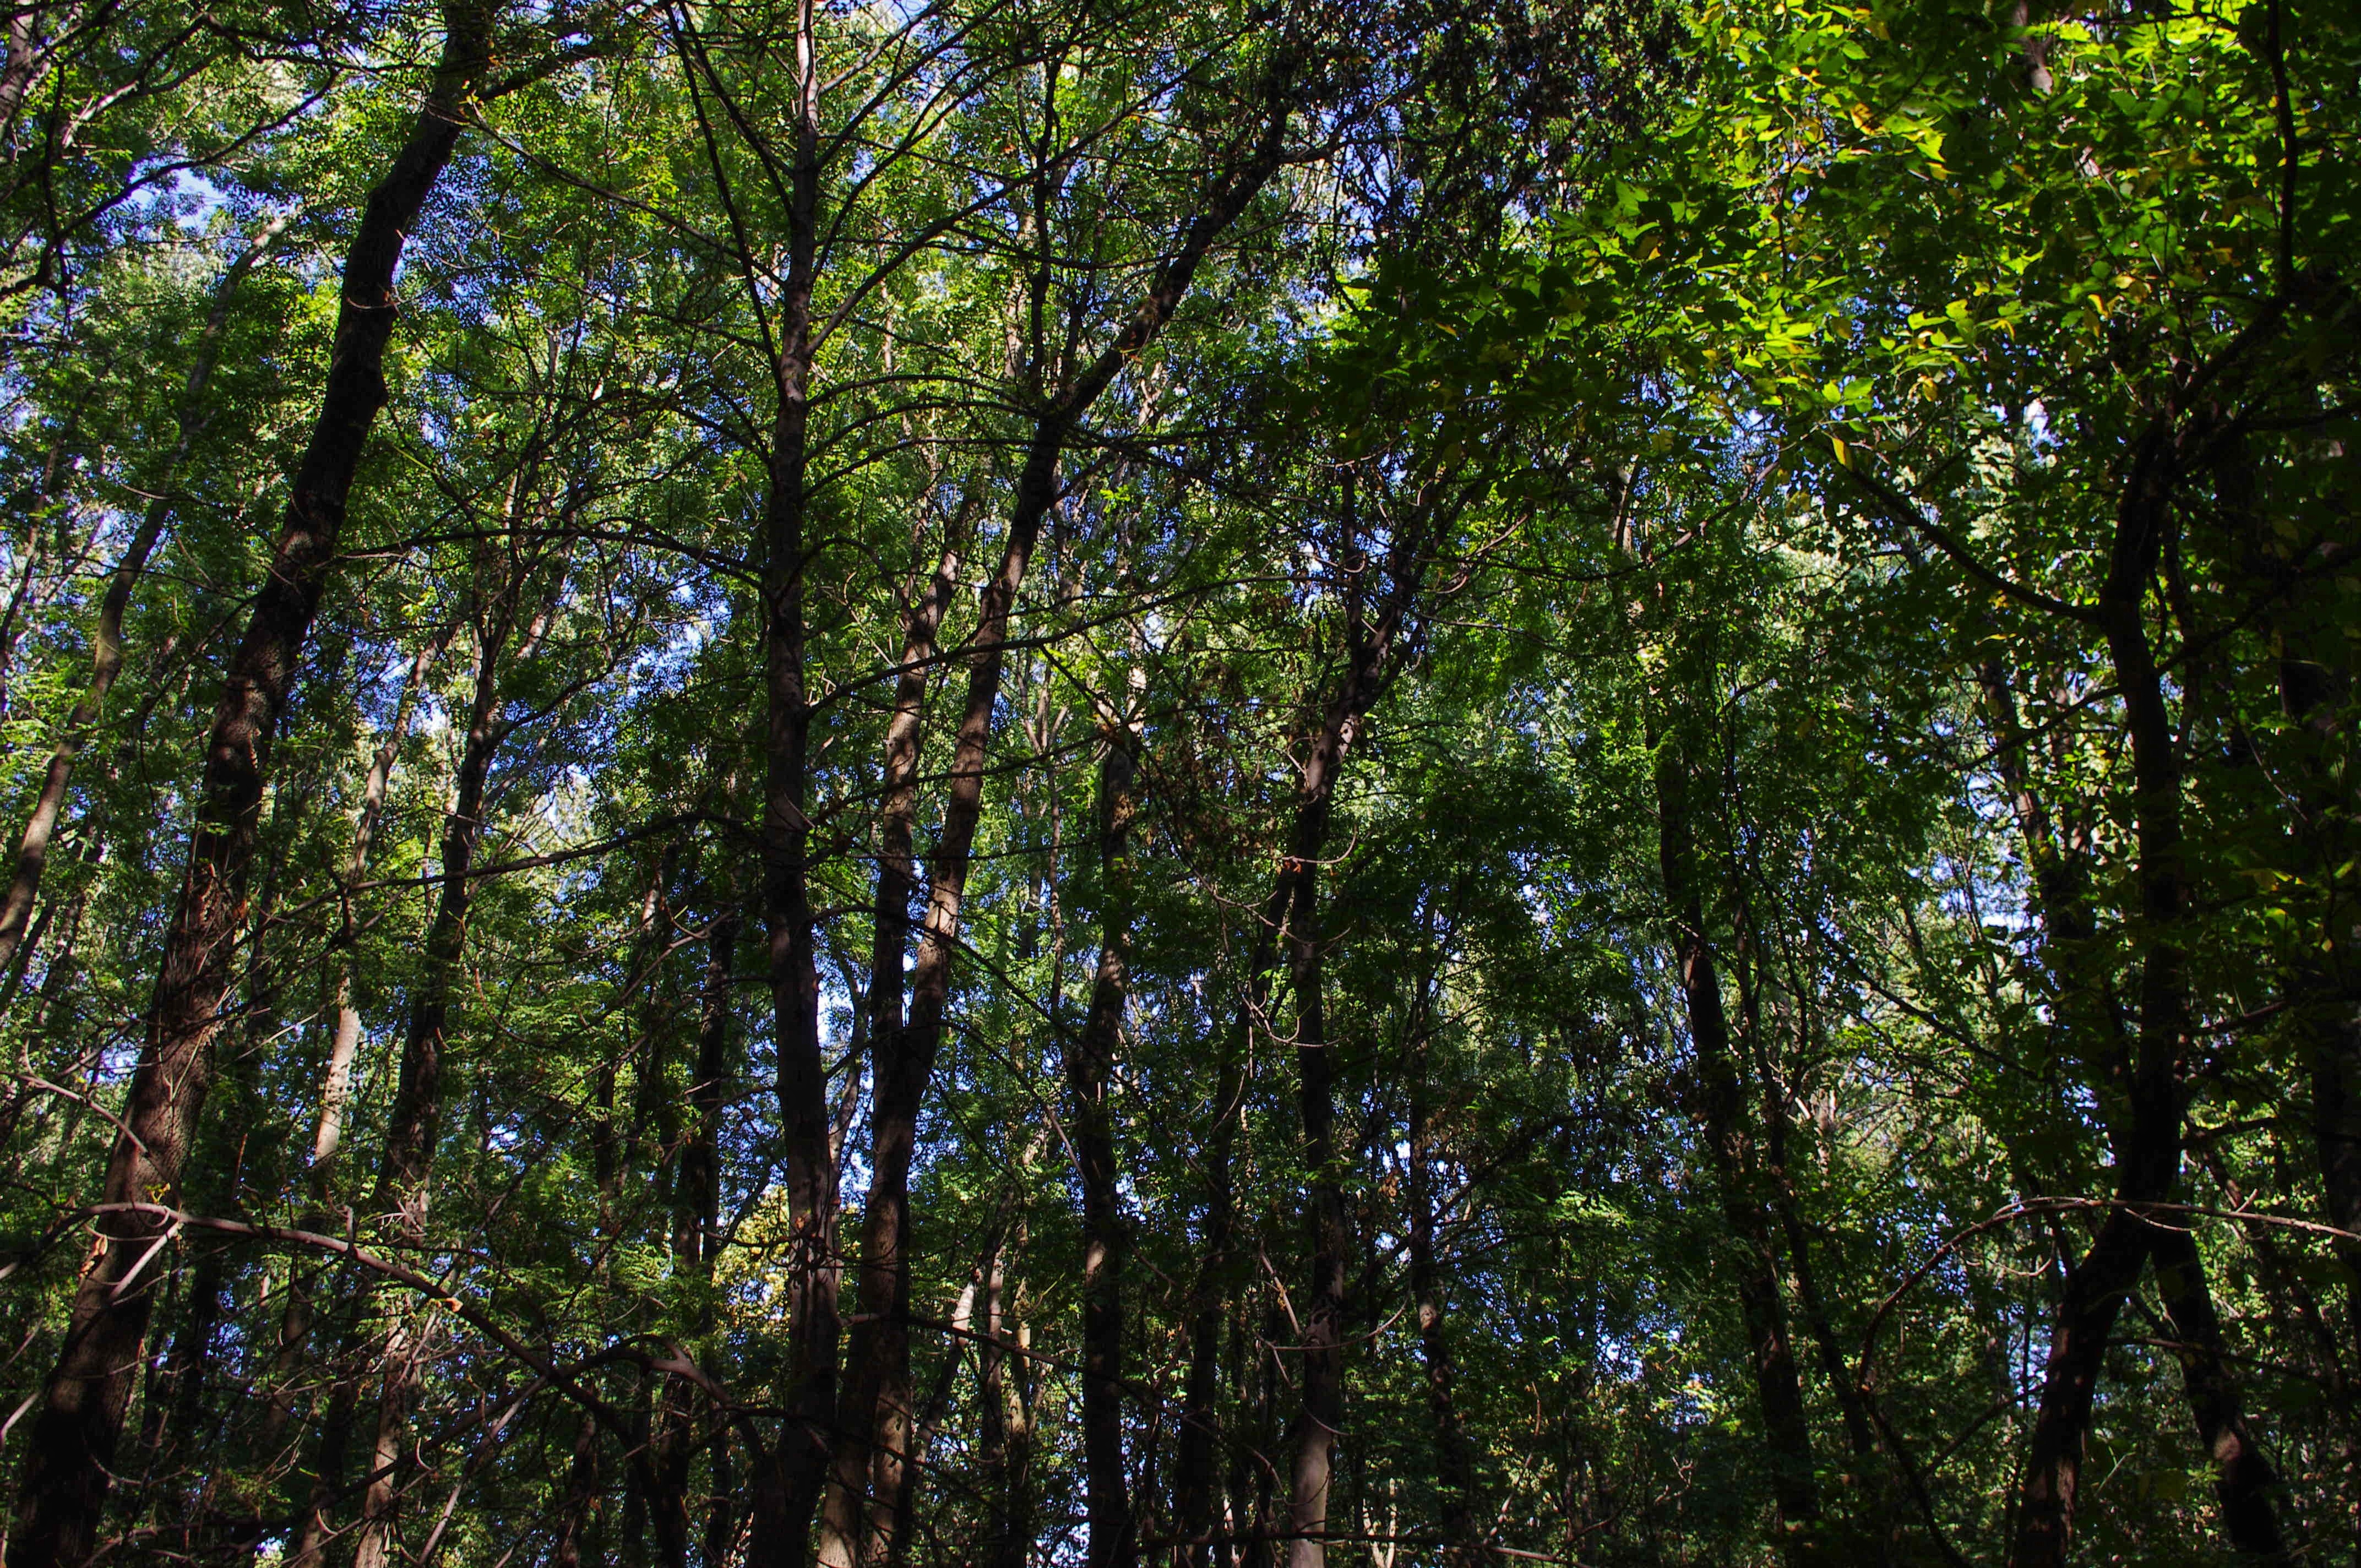
tree, nature, forest, branch, plant, wood, sunlight, leaf, environment, foliage, green, jungle, natural, autumn, trees, vegetation, rainforest, deciduous, grove, woodland, habitat, ecosystem, biome, old growth forest, natural environment, woody plant, temperate broadleaf and mixed forest, temperate coniferous forest, land plant